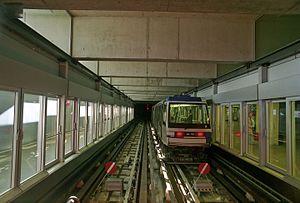
La liste des stations du métro de Lausanne, en Suisse, comprend 28 stations, depuis le 27 octobre 2008. La plupart des stations du métro sont accessibles aux personnes à mobilité réduite.
Croisettes est une station de métro de la ligne M2 du métro de Lausanne, dont elle est le terminus nord, située au croisement de la route de Berne, de la route de la Croix-Blanche et du chemin des Croisettes, à Épalinges, au nord de l'agglomération lausannoise, dans le canton de Vaud. Elle dessert les quartiers résidentiels du sud de la commune et le Biopôle.
La ligne M2 du métro de Lausanne est une des deux lignes du métro de Lausanne. Cette première et unique ligne de métro automatique de Suisse, ouverte en 2008, relie aujourd'hui la station Ouchy-Olympique au sud, à la station Croisettes, au nord. Avec une longueur de 5,95 kilomètres, elle constitue une voie de communication nord-sud majeure pour la ville : c'est la ligne de métro la plus fréquentée du réseau avec 31,460 millions de voyageurs en 2018.